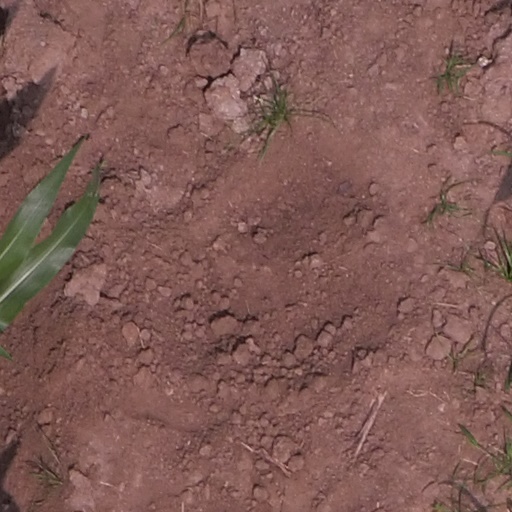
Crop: maize; corn